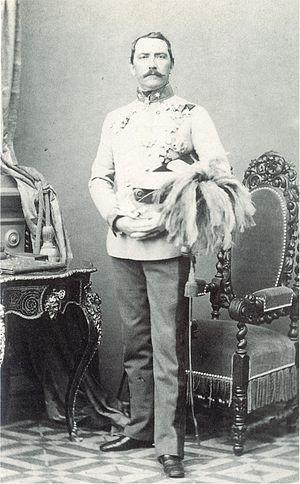
Maximilian Karl Lamoral O'Donnell von Tyrconnell est un militaire autrichien issu de la noblesse irlandaise.